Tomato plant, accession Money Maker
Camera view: bottom (45 deg); turntable rotation: 300 degrees
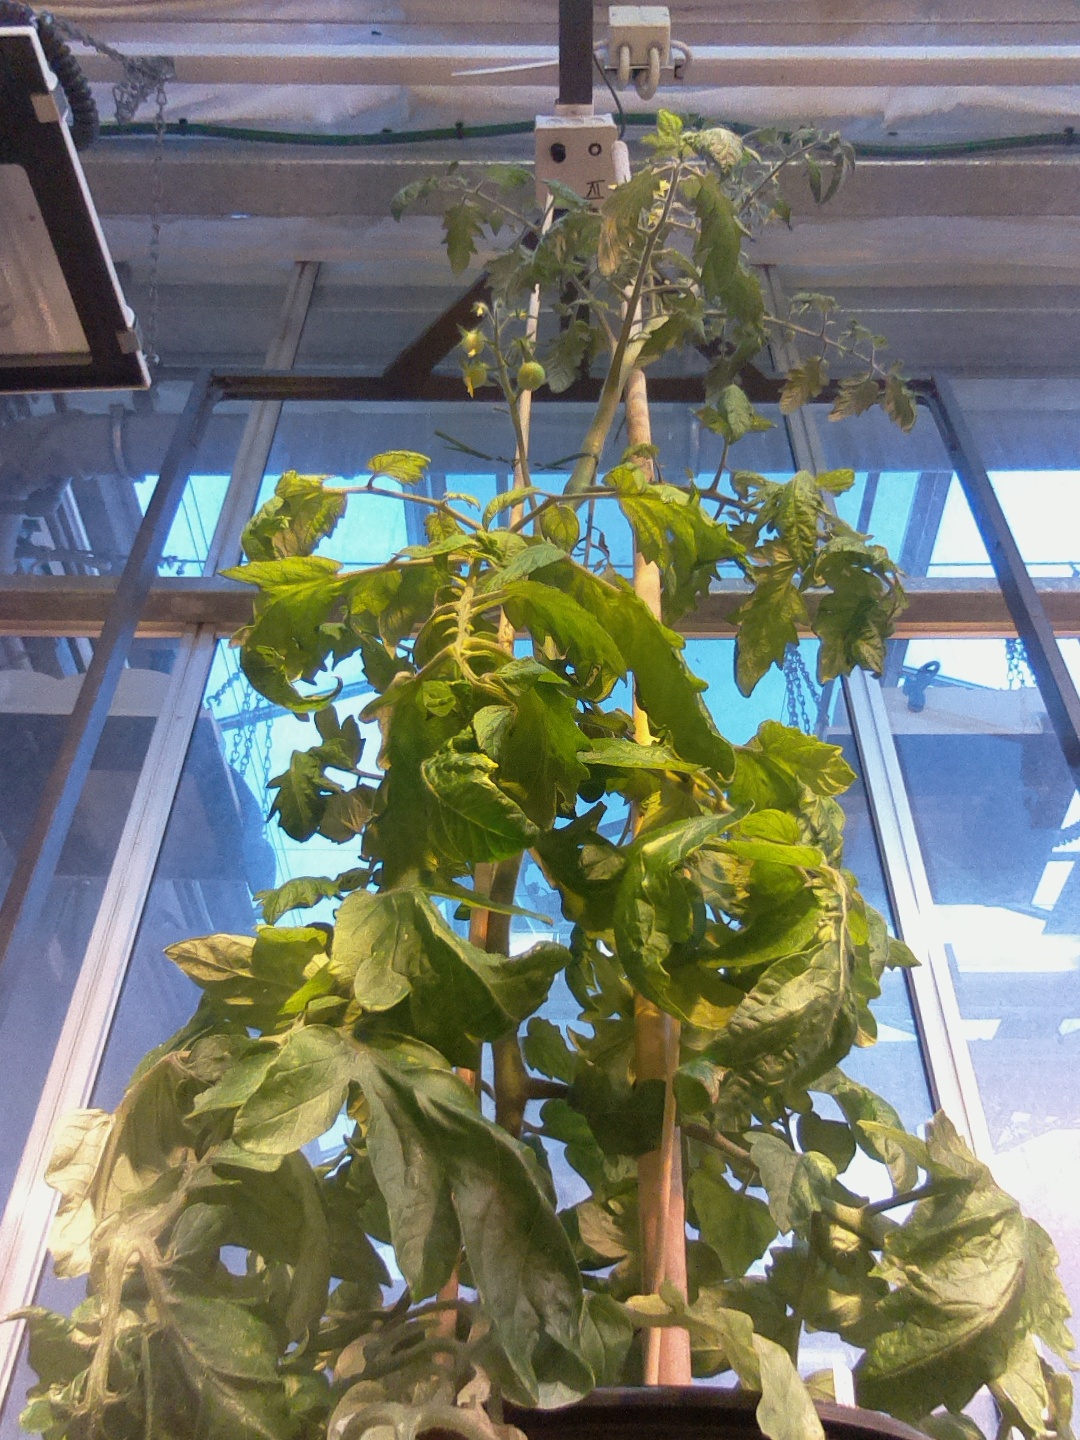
BBCH growth stage 71: 10%-20% of final fruit size